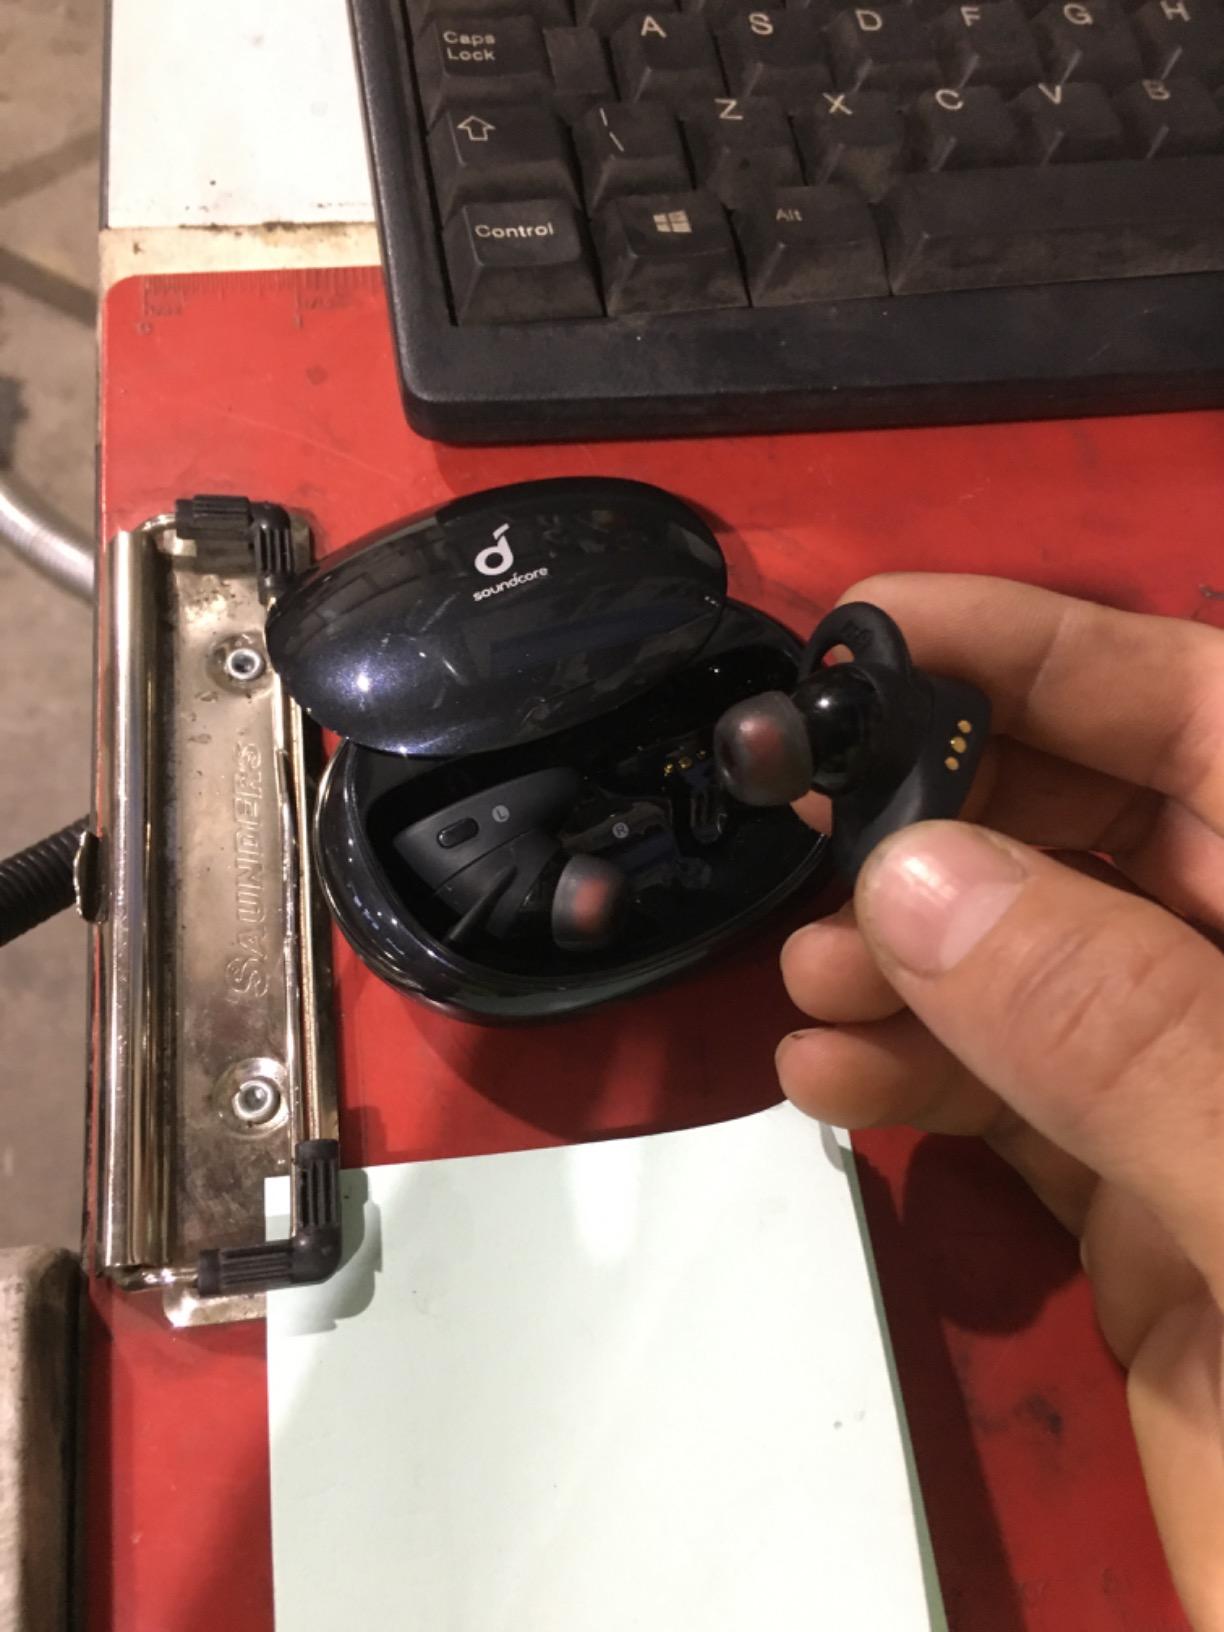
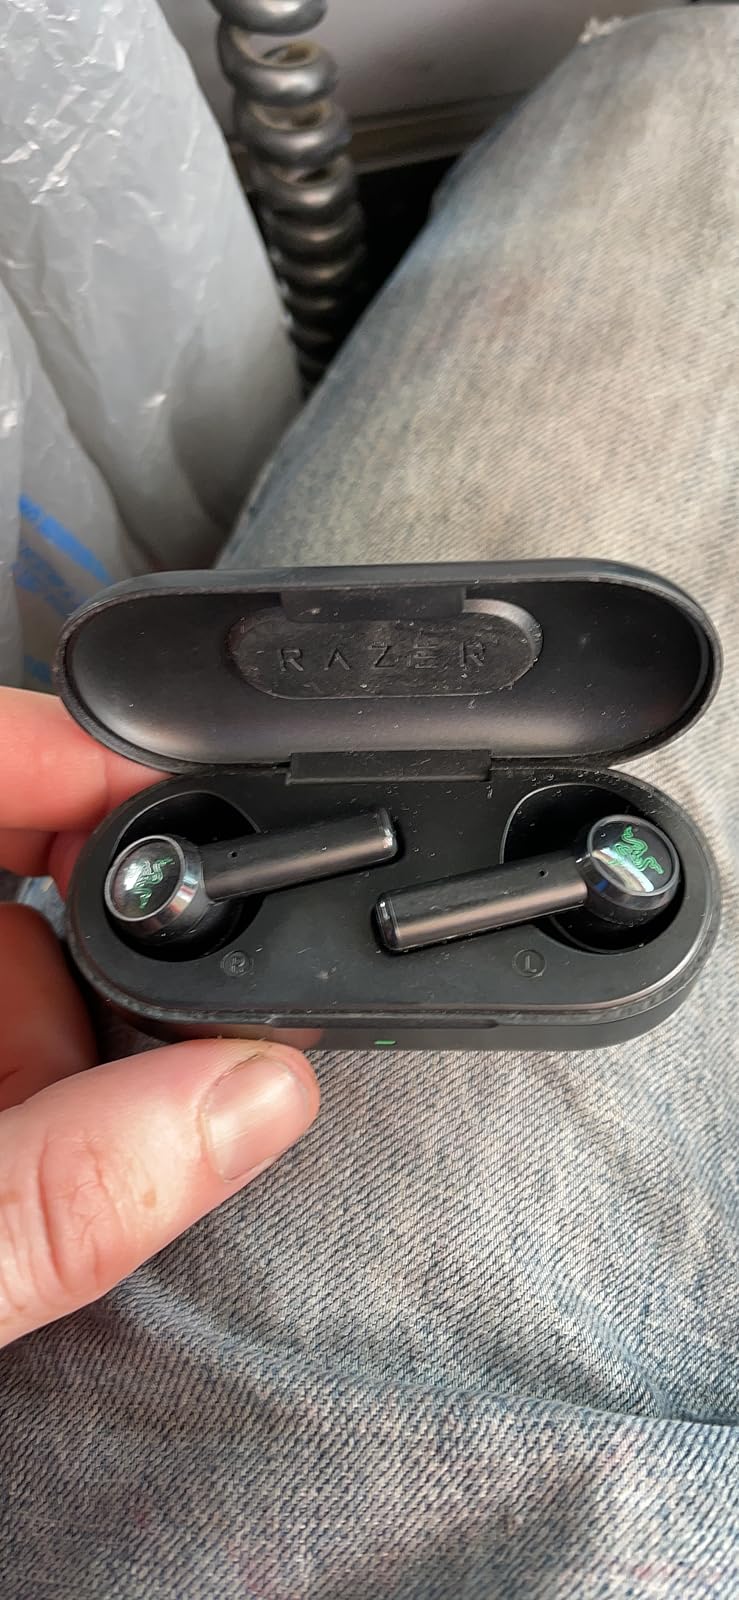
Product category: earbuds
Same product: no